Kopasgat

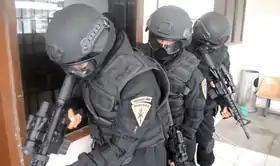
Kopasgat commandos from the 469th Commando Battalion during Counter-terrorism exercise

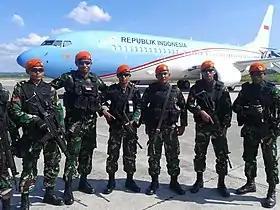
Kopasgat Commandos in Biak air base with the Presidential Aircraft at the background

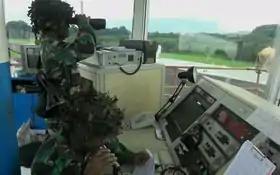
Kopasgat soldiers during air base defense operations which are capable for conducting Air Traffic Control activities during air base lock-down status

Consists of: 1st Matra (branch) Detachment, 1st Combat battalion with 6 companies, 1st base defence battalion with 7 companies (some still under formation), 1st Brigade/Wing with 3 battalions of commandos, and 1st Air Defense Artillery Regiment with 1 battalion and 3 detachments (some still under formation).